Beer Barrel Man

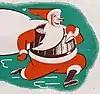
Santa Claus version of Owgust

When the Brewers began playing in the American Association of Professional Baseball in 1901 the Barrelman was associated with the team. In the 1940s the mascot was embraced by the team. The character was nicknamed Owgust and was used as a mascot for the Brewers from 1942 until 1952. The character resembled a beer barrel and had a tap in place of a nose. The Brewers general manager Rudie Schaffer for popularizing Owgust in the 1940s. Also in the 1940s the team began promoting the Barrel Kid.